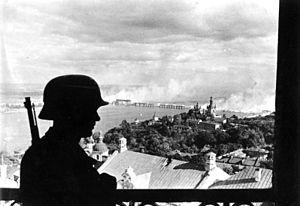
La bataille de Kiev est le nom allemand de l'opération qui a réussi un très important encerclement de troupes soviétiques aux environs de Kiev pendant la Seconde Guerre mondiale.